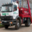
Label: truck